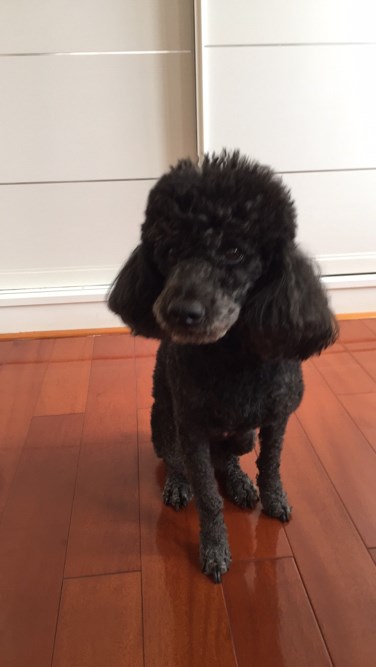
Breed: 2925-n000114-toy_poodle